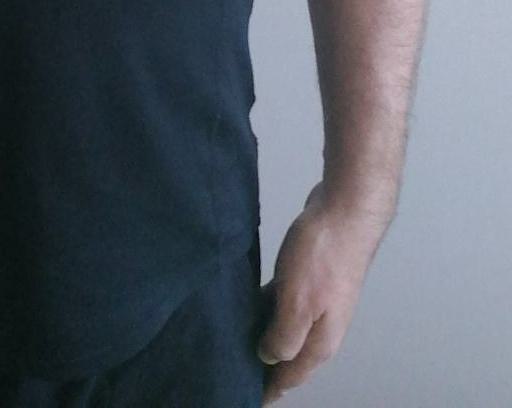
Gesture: no_gesture